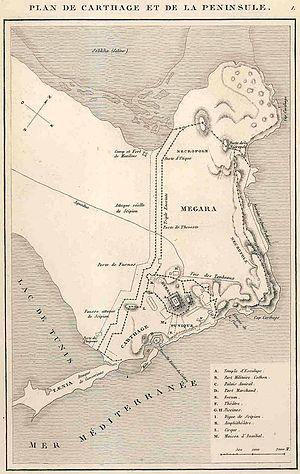
La bataille de Carthage est le fait majeur de la Troisième guerre punique, ultime conflit opposant la cité de Carthage et la République romaine. Elle consiste essentiellement en un siège débutant en 149 av. J.-C. et s'achevant au printemps 146 av. J.-C.
Marcus Porcius Cato, dit Caton l'Ancien ou Caton le Censeur par opposition à son arrière-petit-fils, Marcus Porcius Cato dit « Caton le Jeune » ou d'Utique, est un homme politique et un écrivain romain né en 234 av. J.-C. dans le municipe de Tusculum et mort en 149 av. J.-C. à Rome.
La basilique de Saint-Cyprien, appelée aussi basilique près de Sainte-Monique, est une basilique chrétienne en ruines située à la lisière du site archéologique tunisien de Carthage, sur le plateau de Bordj Djedid et en bordure de la mer.